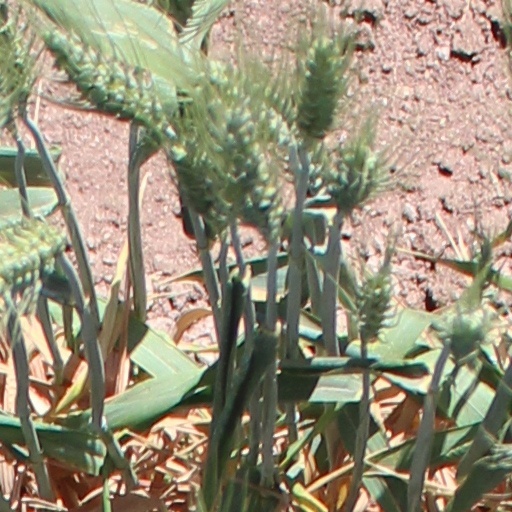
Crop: wheat